Irene Craigmile Bolam

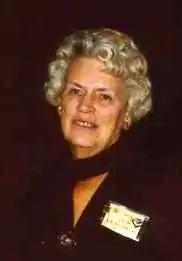
Bolam

Irene Craigmile Bolam (born Irene Madalaine O'Crowley; October 1, 1904 – July 7, 1982) was an American banker and resident of Monroe Township, Middlesex County, New Jersey. In 1970, a book that she discredited set forth an allegation that she was Amelia Earhart. Bolam took legal action against the publisher (McGraw Hill), resulting in the book being withdrawn although it has since gone back on the market.